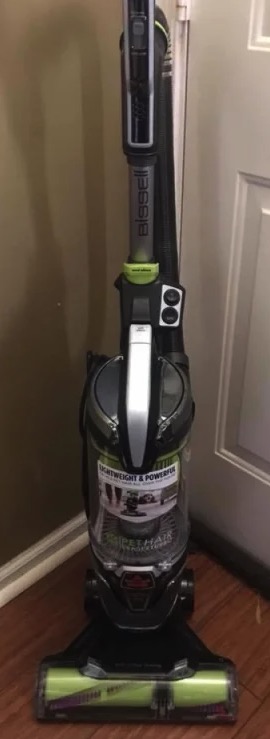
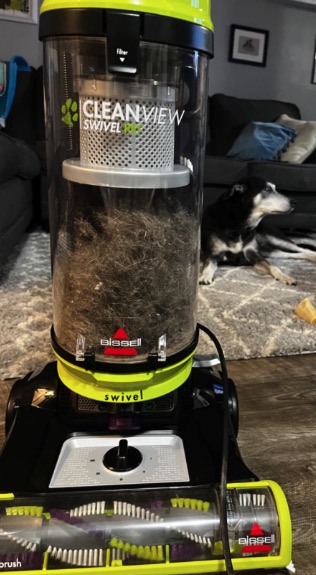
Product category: items_vacuum
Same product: no